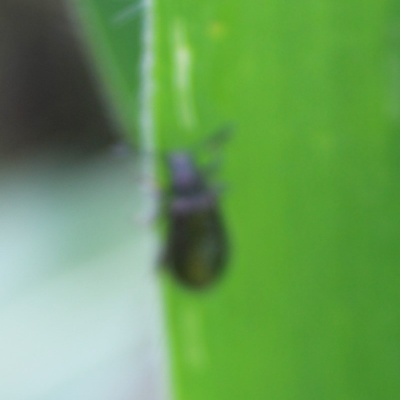
Crop: Maize
Condition: leaf beetle